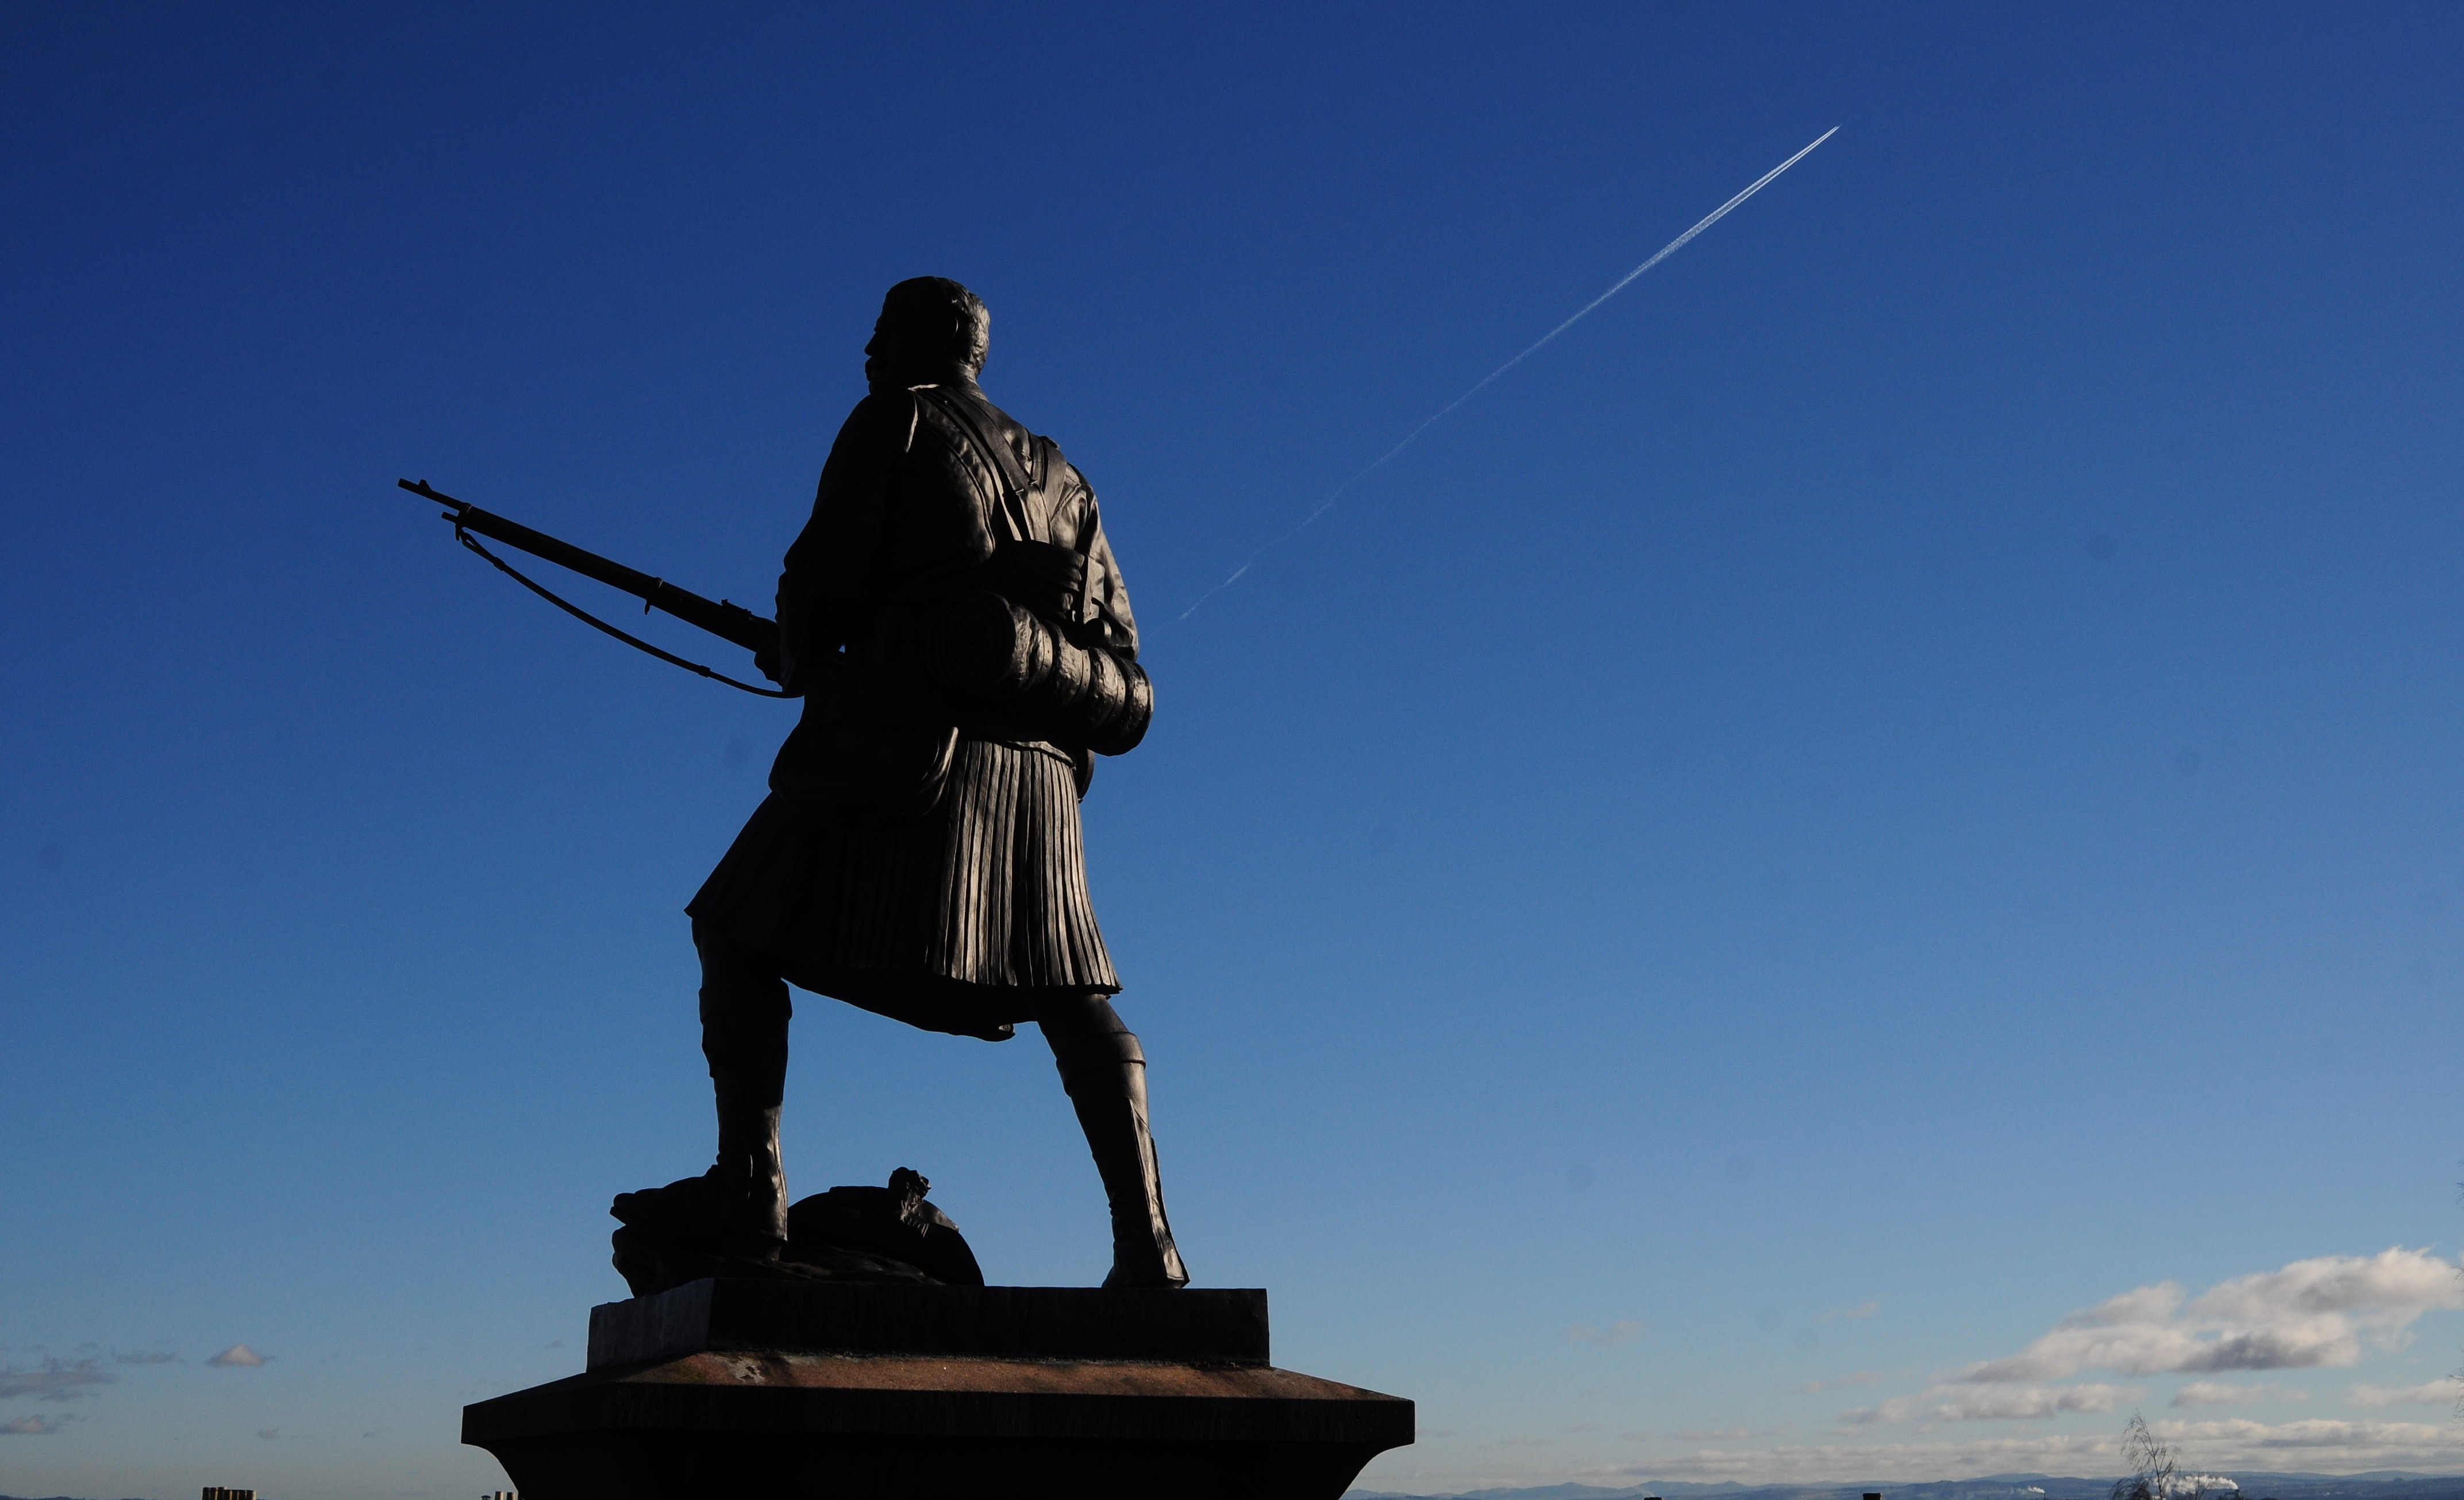
sea, monument, statue, blue, sculpture